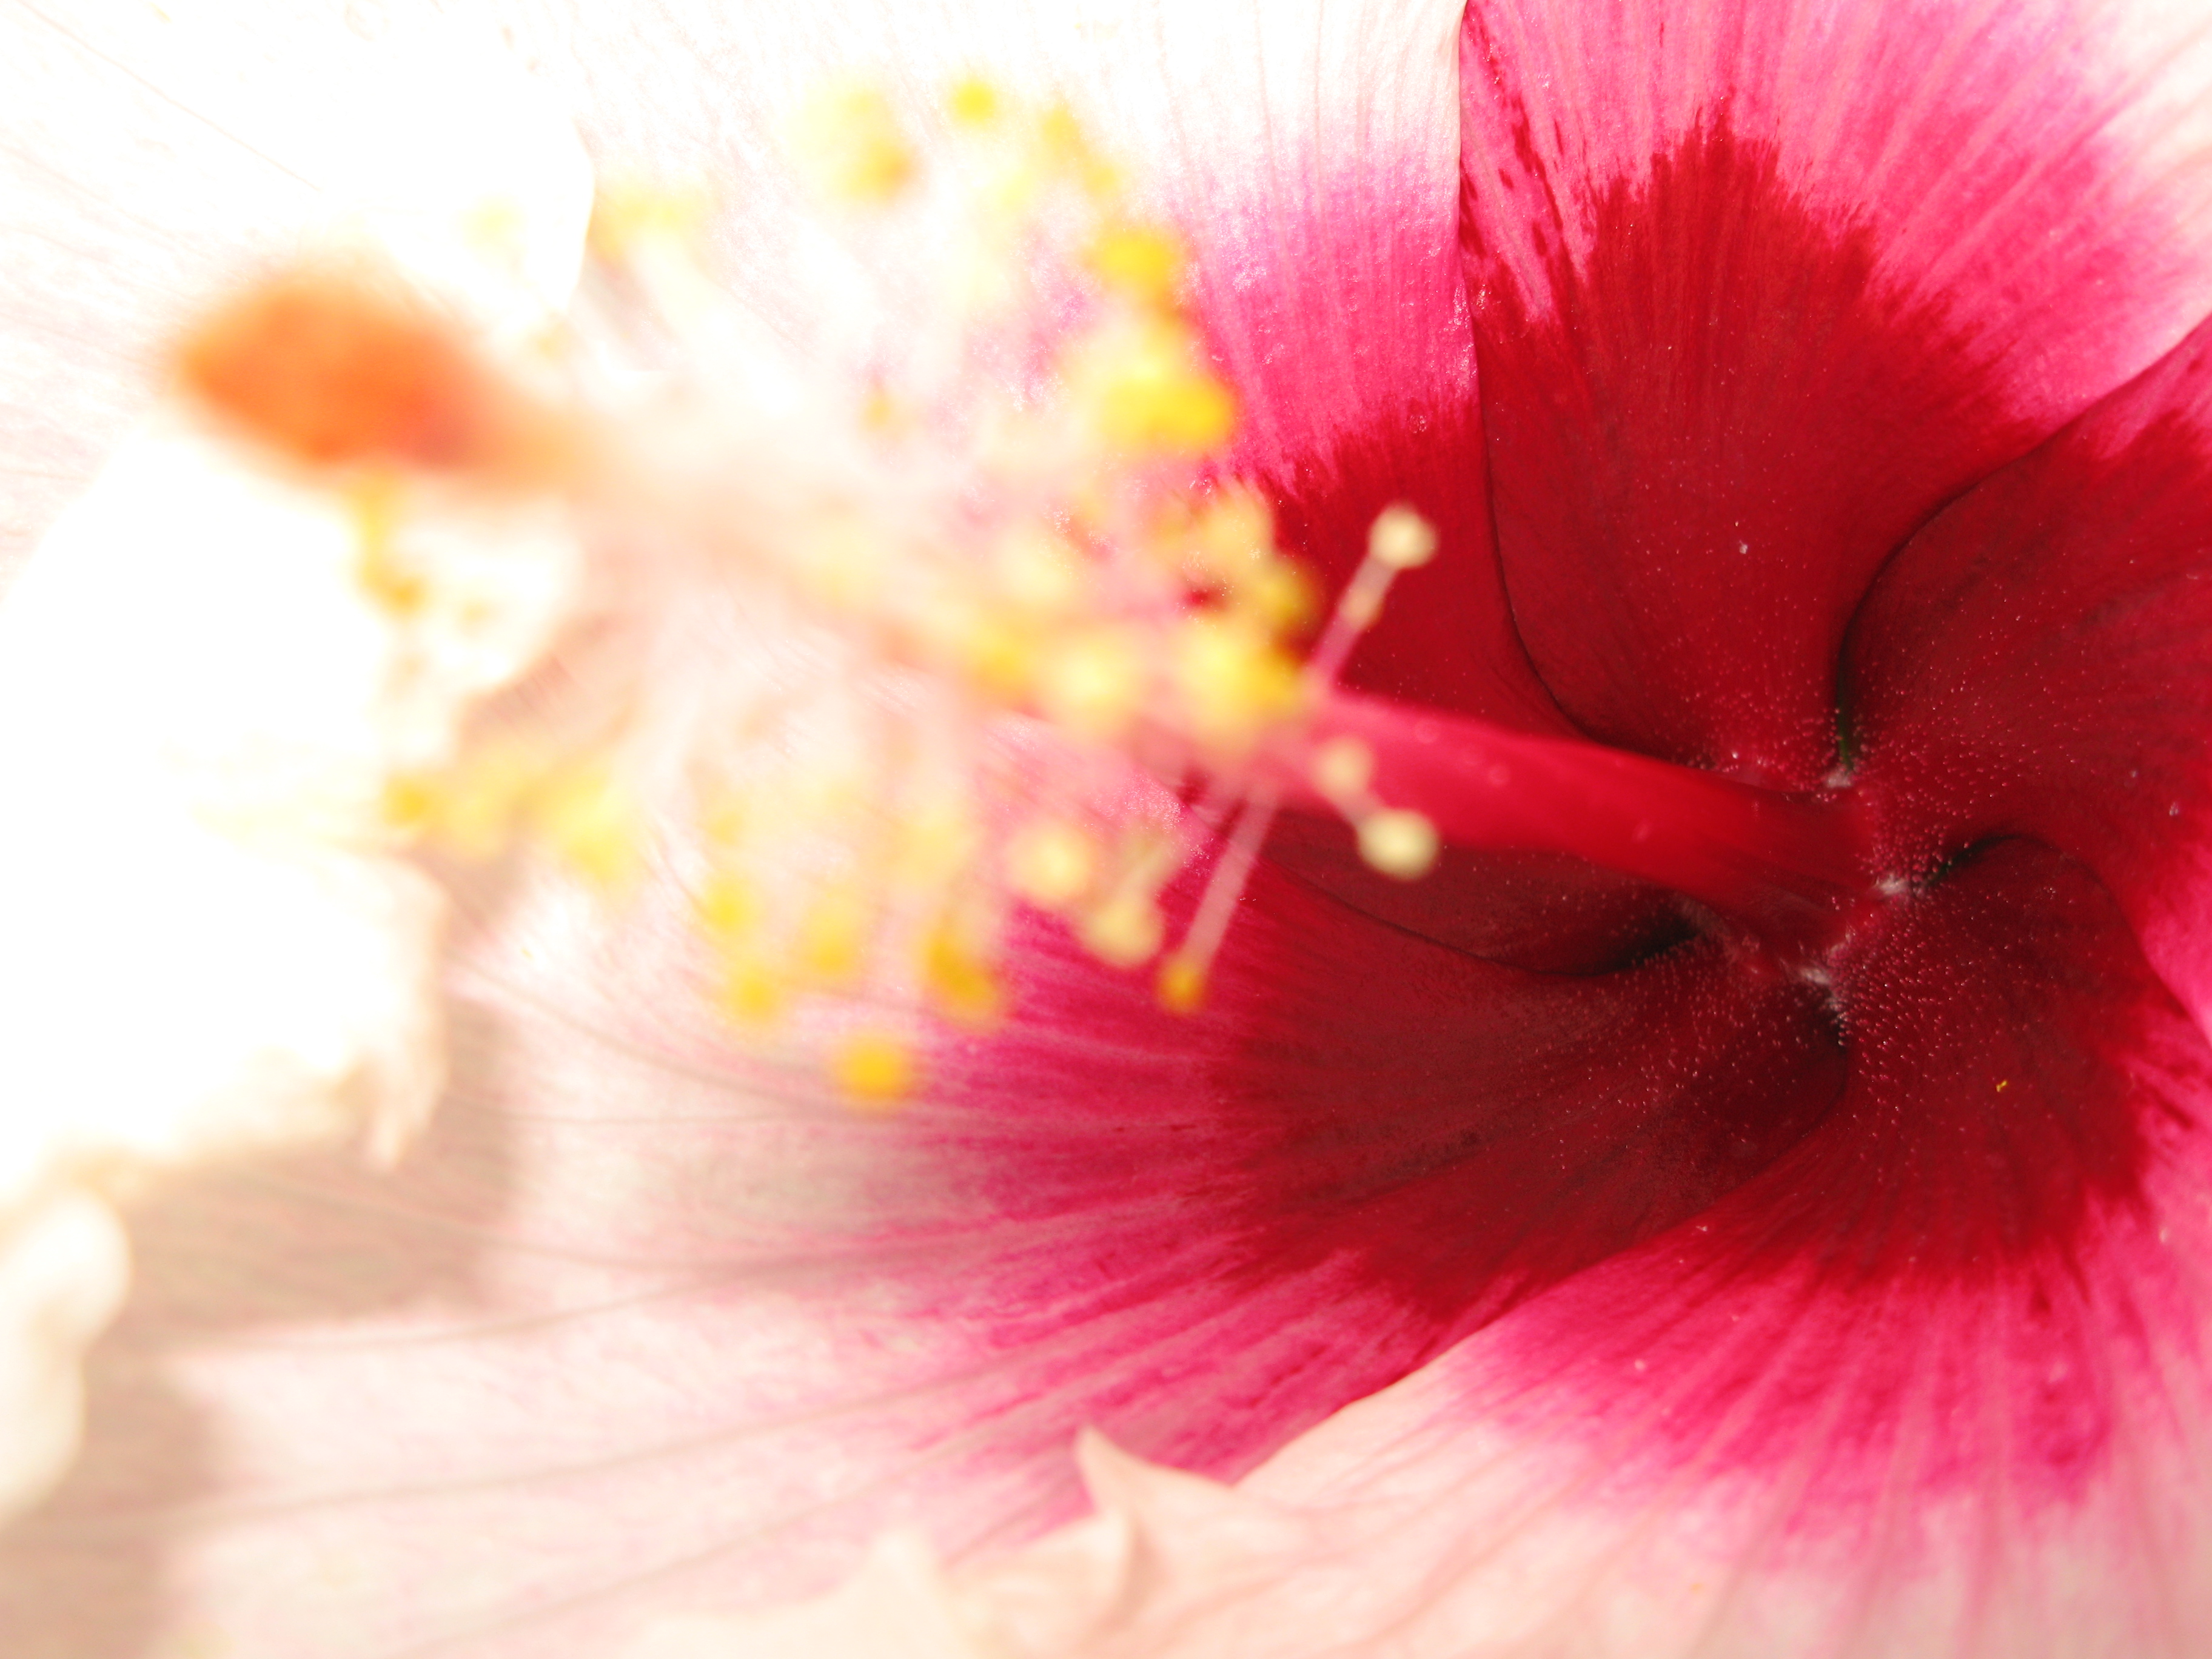
blossom, plant, photography, flower, petal, pollen, high, red, pink, flora, close up, hires, hibiscus, malvales, flowerpicturesnolimits, hi, res, powershotg7, canong7, macro photography, flowering plant, land plant